Atchaka Sibunruang

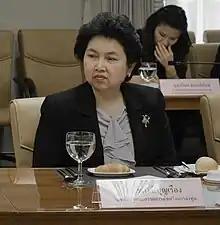
Atchaka Sibunruang in 2011

Atchaka Sibunruang is a Thai civil servant Chairman of National Food Institute of Thailand, working mainly in industrial economy management. She served as Minister of Industry and Minister of Science and Technology in the first cabinet of Prime Minister Prayut Chan-o-cha.